Ferrari F12

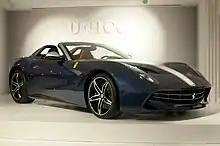
Ferrari F60 America

The Ferrari F12 TRS is a barchetta based on the F12berlinetta, made for a customer by Ferrari under its Special Projects programme. It made its public debut in Sicily at the Ferrari Cavalcade in June 2014. Designed in-house by the Centro Stile Ferrari headed by Flavio Manzoni, it took inspiration from the 1957 250 Testa Rossa, reinterpreted in a modern design language. The car has a Barchetta bodystyle, harking back to the original Testarossa. A redesigned rear section also recalls the styling of the Testarossa in a modern fashion. The front of the car features a redesigned front bumper and a new engine cover with a glass panel displaying the V12 engine's cylinder heads. The F12 TRS also made an appearance at the 2014 Goodwood Festival of Speed.